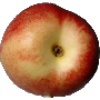
Label: Nectarine 1